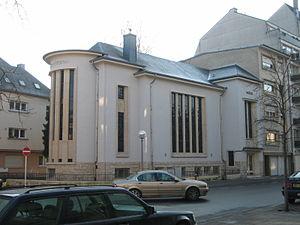
L'ancienne synagogue d'Esch-sur-Alzette, ville située au sud du grand-duché de Luxembourg, a été détruite par les Allemands pendant la Seconde Guerre mondiale.